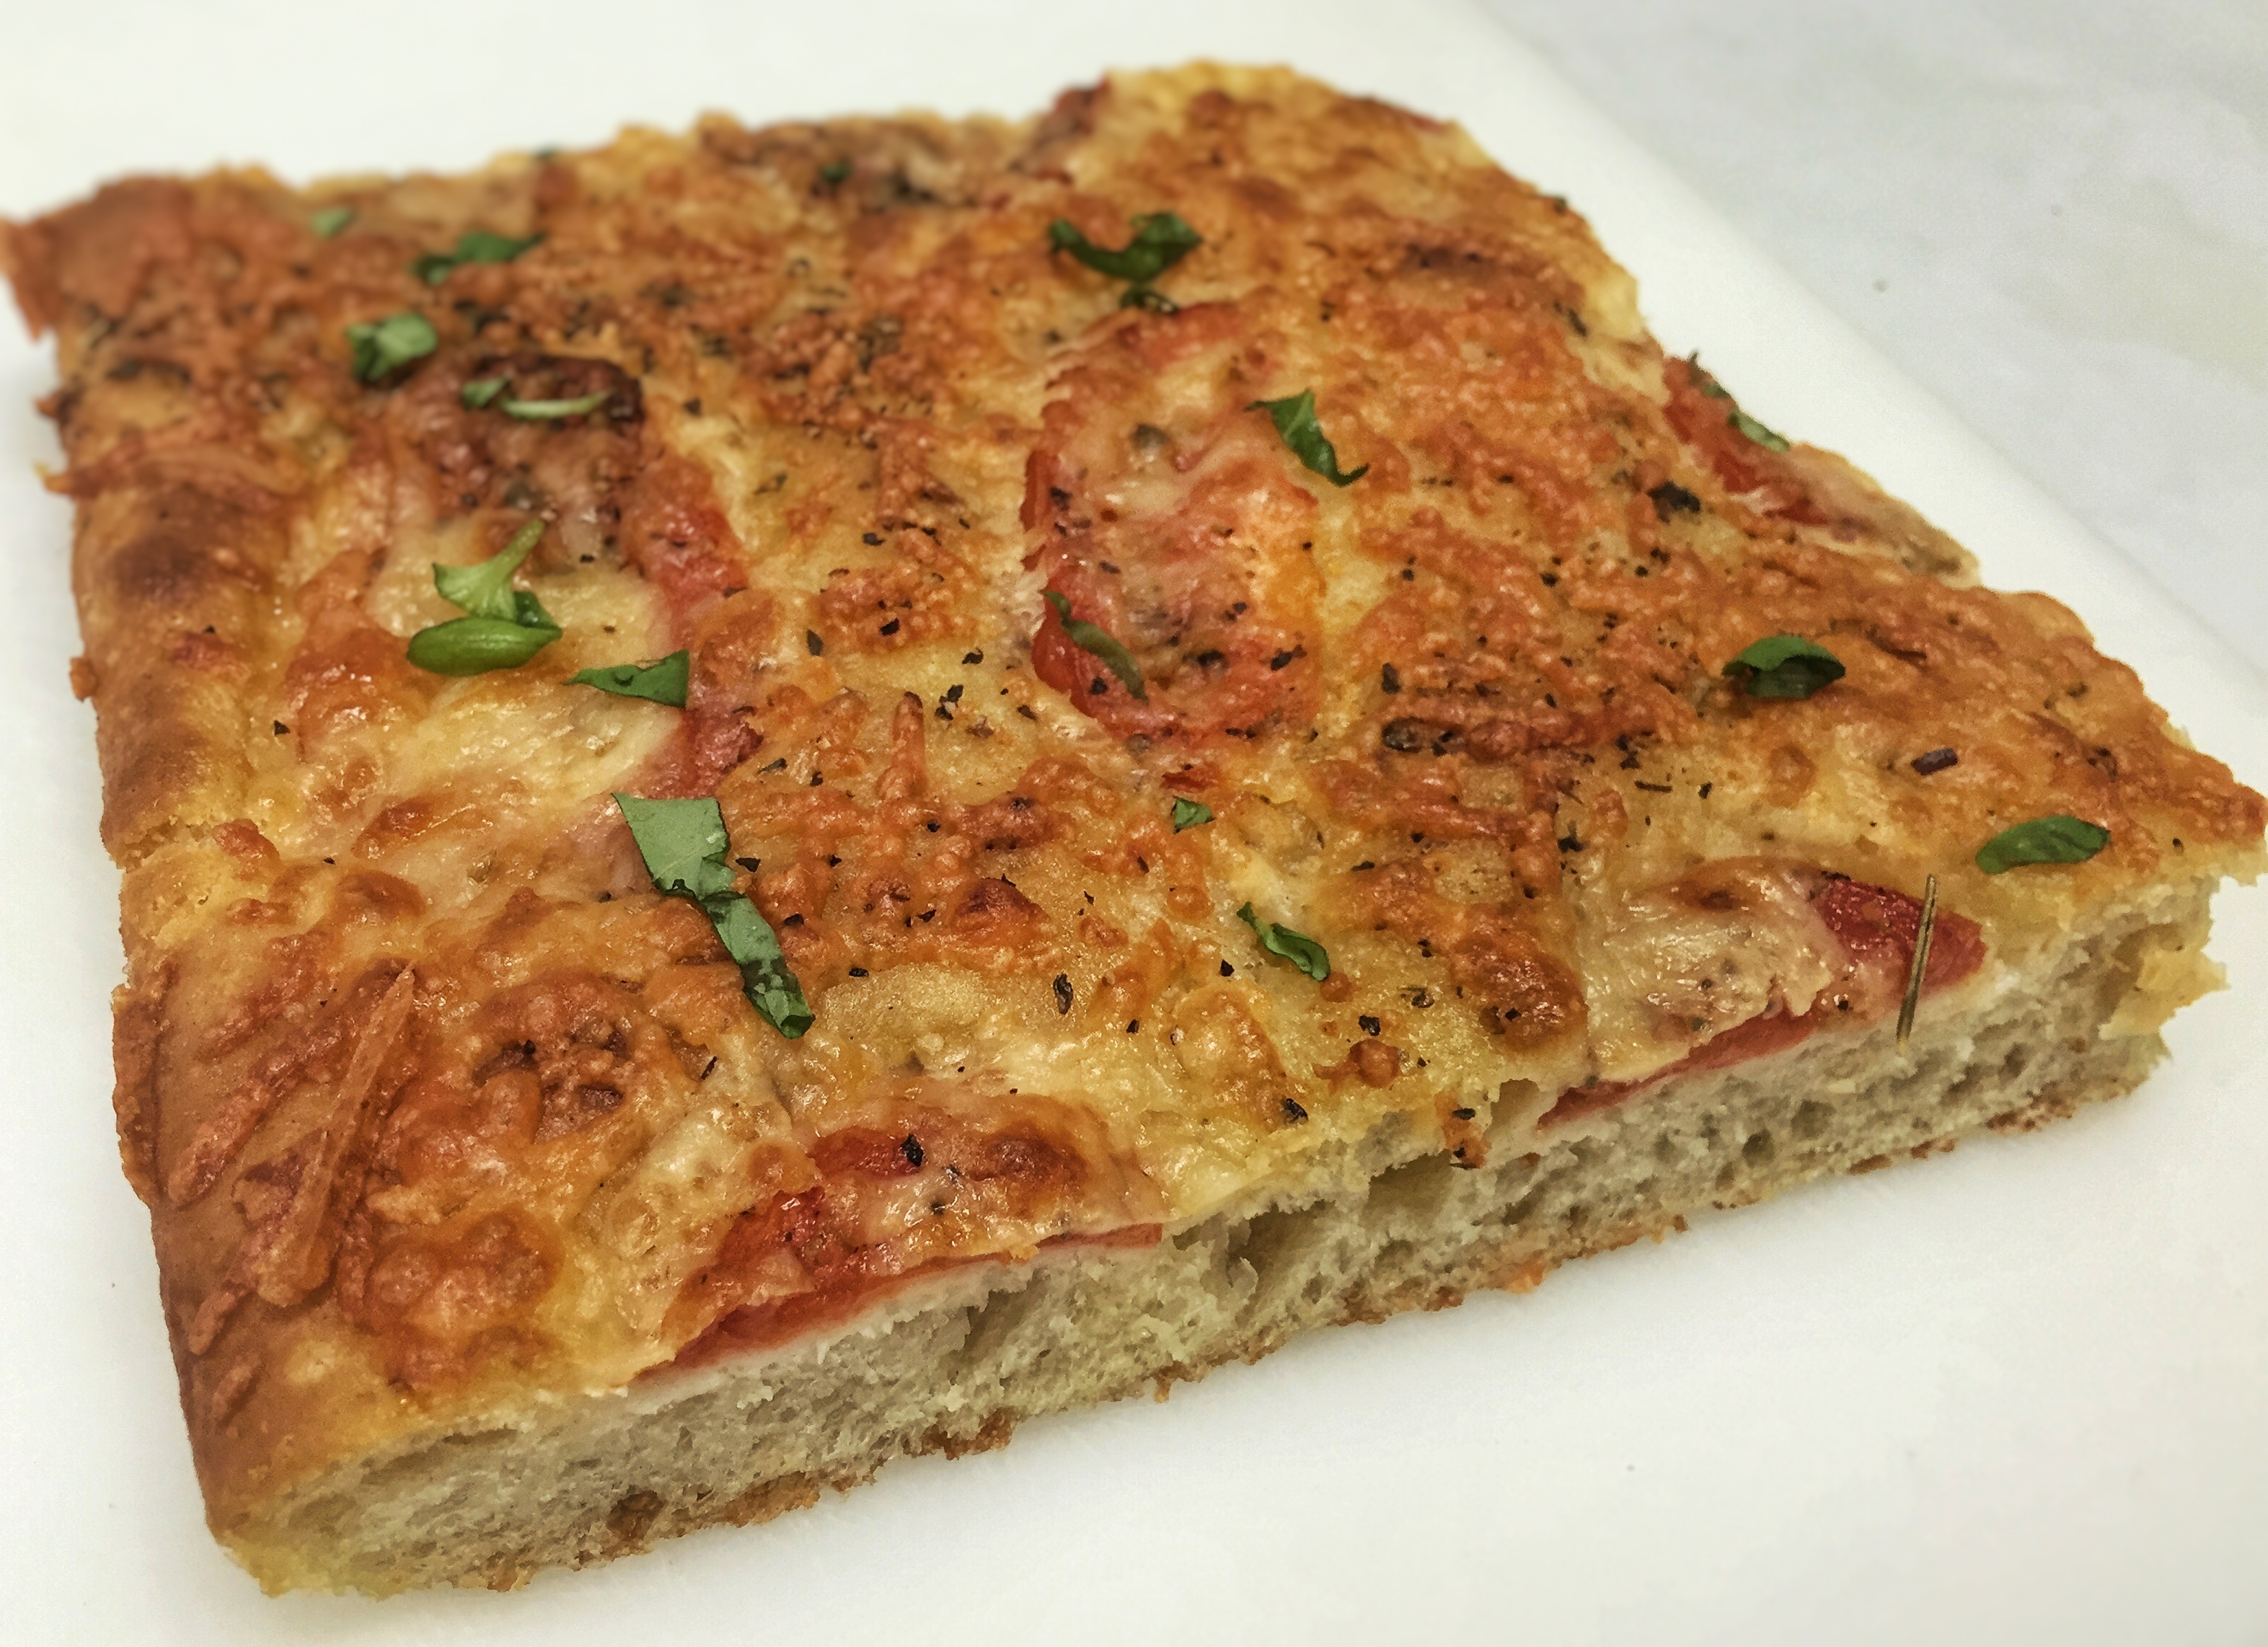
dish, meal, food, produce, fresh, breakfast, dessert, cuisine, bread, quiche, local, vegetarian food, baked goods, frittata, zwiebelkuchen, tortilla de patatas